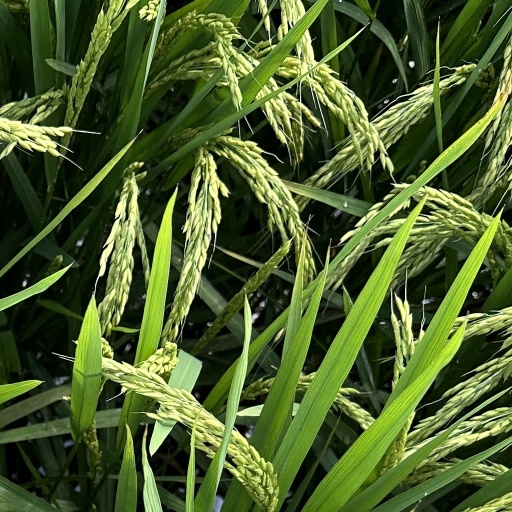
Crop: rice